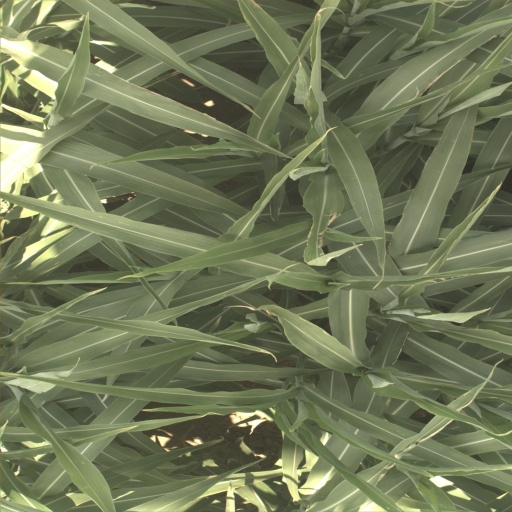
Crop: sorghum